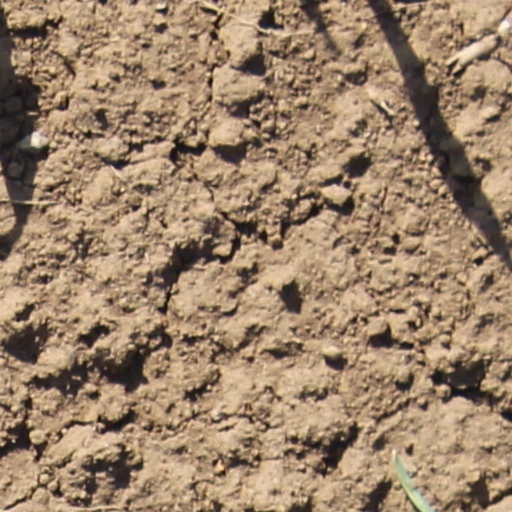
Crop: wheat